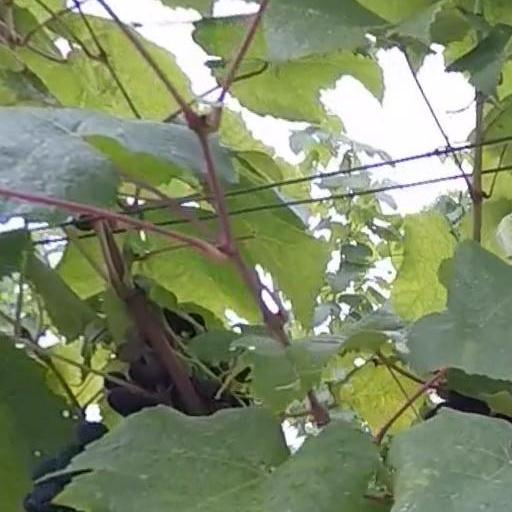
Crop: grape